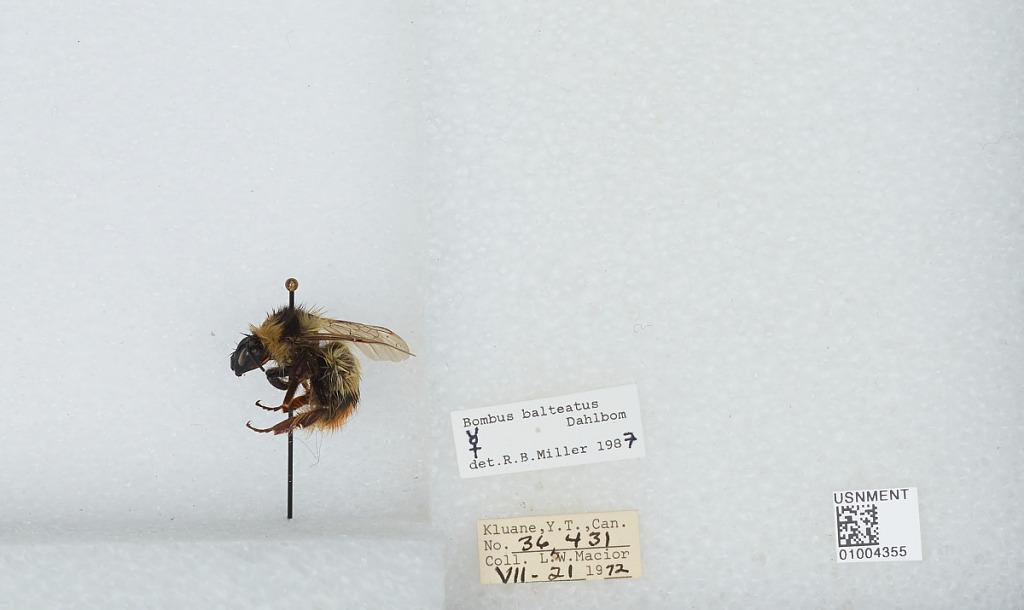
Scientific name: Bombus (Alpinobombus) balteatus Dahlbom
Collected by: L. Macior
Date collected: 1972-7-21
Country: Canada
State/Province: Yukon Territory
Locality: Kluane National Park Reserve
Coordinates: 60.75, -139.5
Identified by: Miller, R. B.